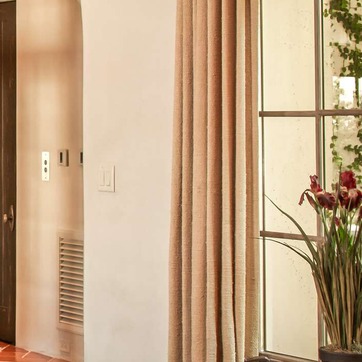
Material: fabric